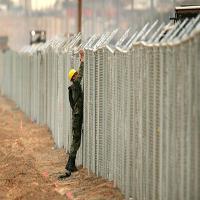
Weather: cloudy or overcast